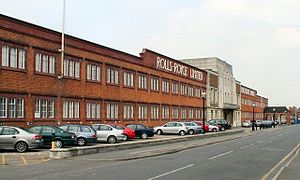
Rolls-Royce Merlin / Produktion / Derby
Rolls-Royce fabrikken, Nightingale Road, Derby (Foto 2005)
Image of a red brick building with a central front door, the words Rolls-Royce Limited appear above the door in white letters
Rolls-Royce Merlin er en britisk vandkølet 12-cylindret V-motor med 27 liter slagvolumen til anvendelse i fly. Rolls-Royce designede motoren som et privatfinansieret projekt, og startede den første prototype i 1933. Oprindeligt benævnt PV-12, blev den senere kaldt Merlin eftersom alle firmaets stempel-flymotorer var opkaldt efter rovfugle.